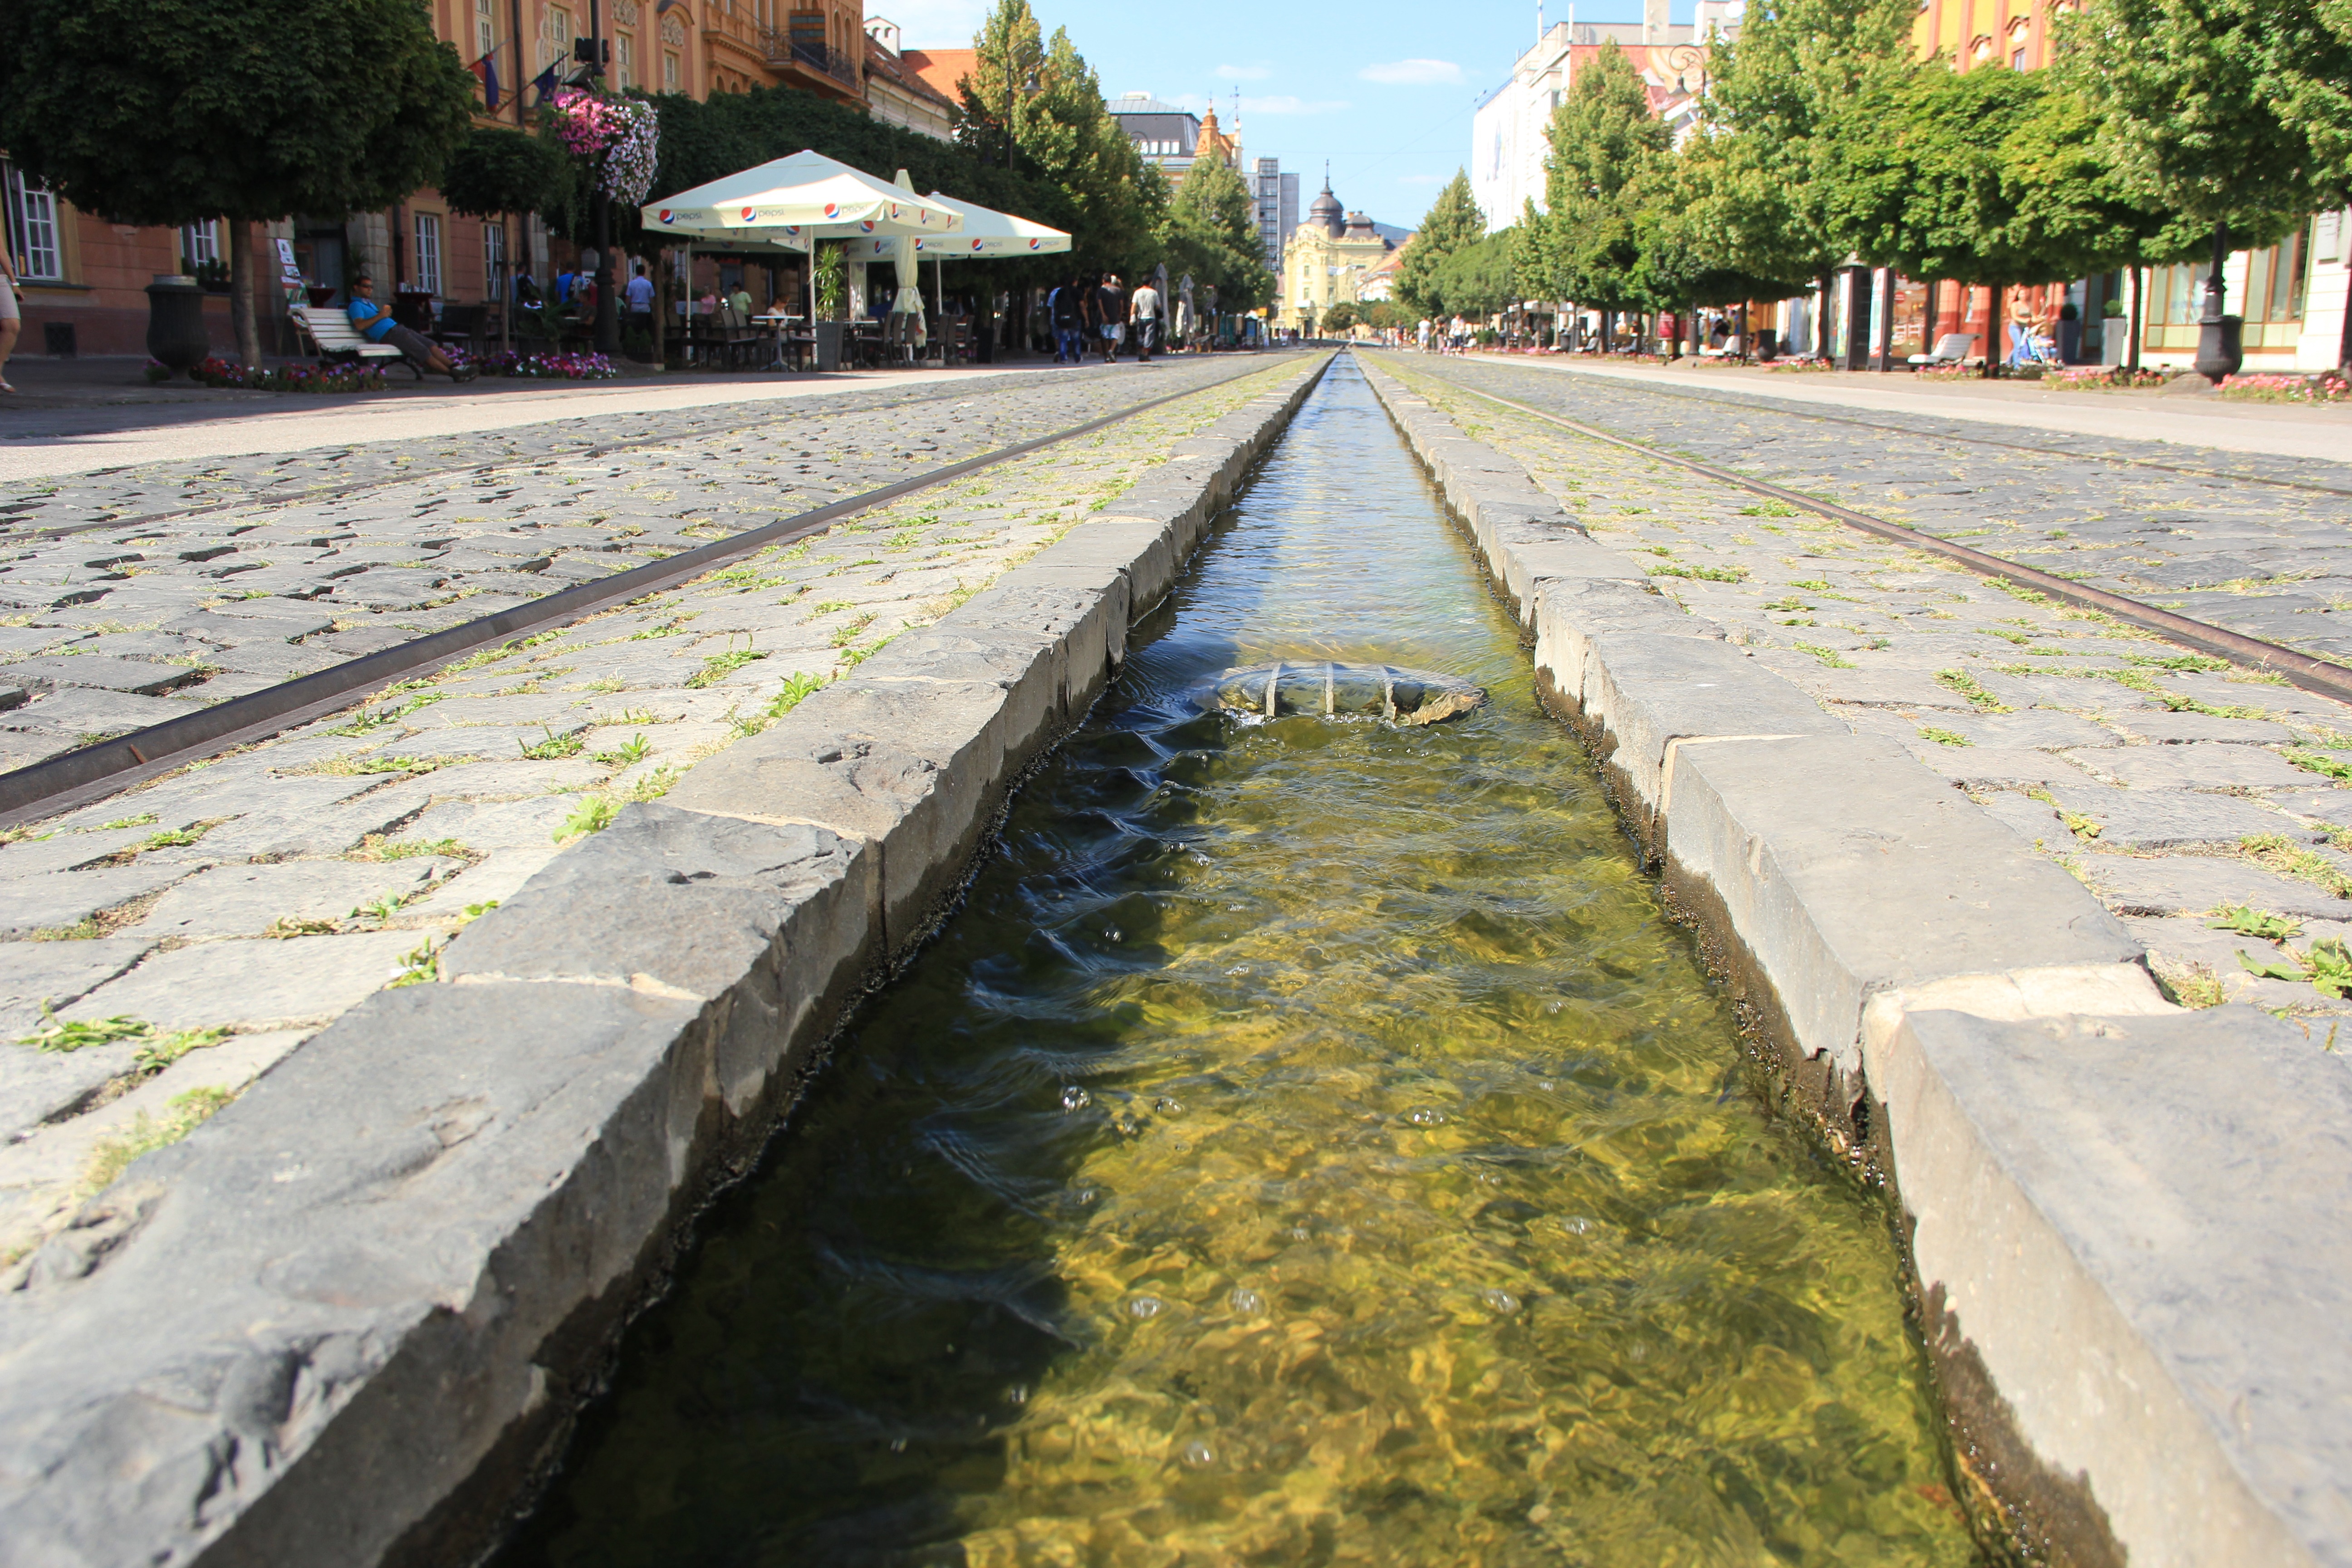
water, track, sidewalk, flower, canal, walkway, waterway, slovakia, main street, kosice